Bill Raisch

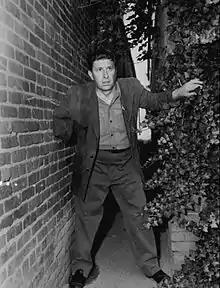
Raisch as the "One-Armed Man" in "The Fugitive"

Carl William Raisch (April 5, 1905 – July 31, 1984) was an American dancer, actor, stuntman and acting coach. He was best known as the One-Armed Man pursued by Richard Kimble (David Janssen) on the 1963–1967 TV series "The Fugitive".